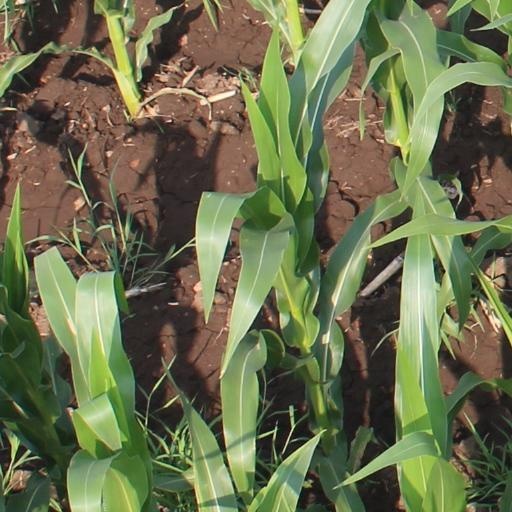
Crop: maize; corn